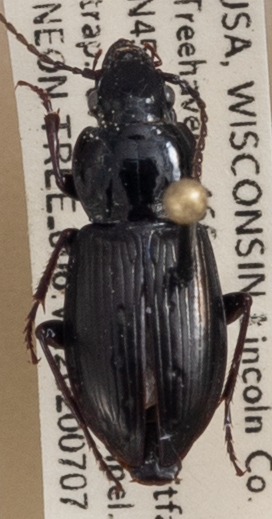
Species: Pterostichus pensylvanicus
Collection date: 2020-07-07
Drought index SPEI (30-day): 0.998
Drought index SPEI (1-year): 1.01
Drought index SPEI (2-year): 2.09